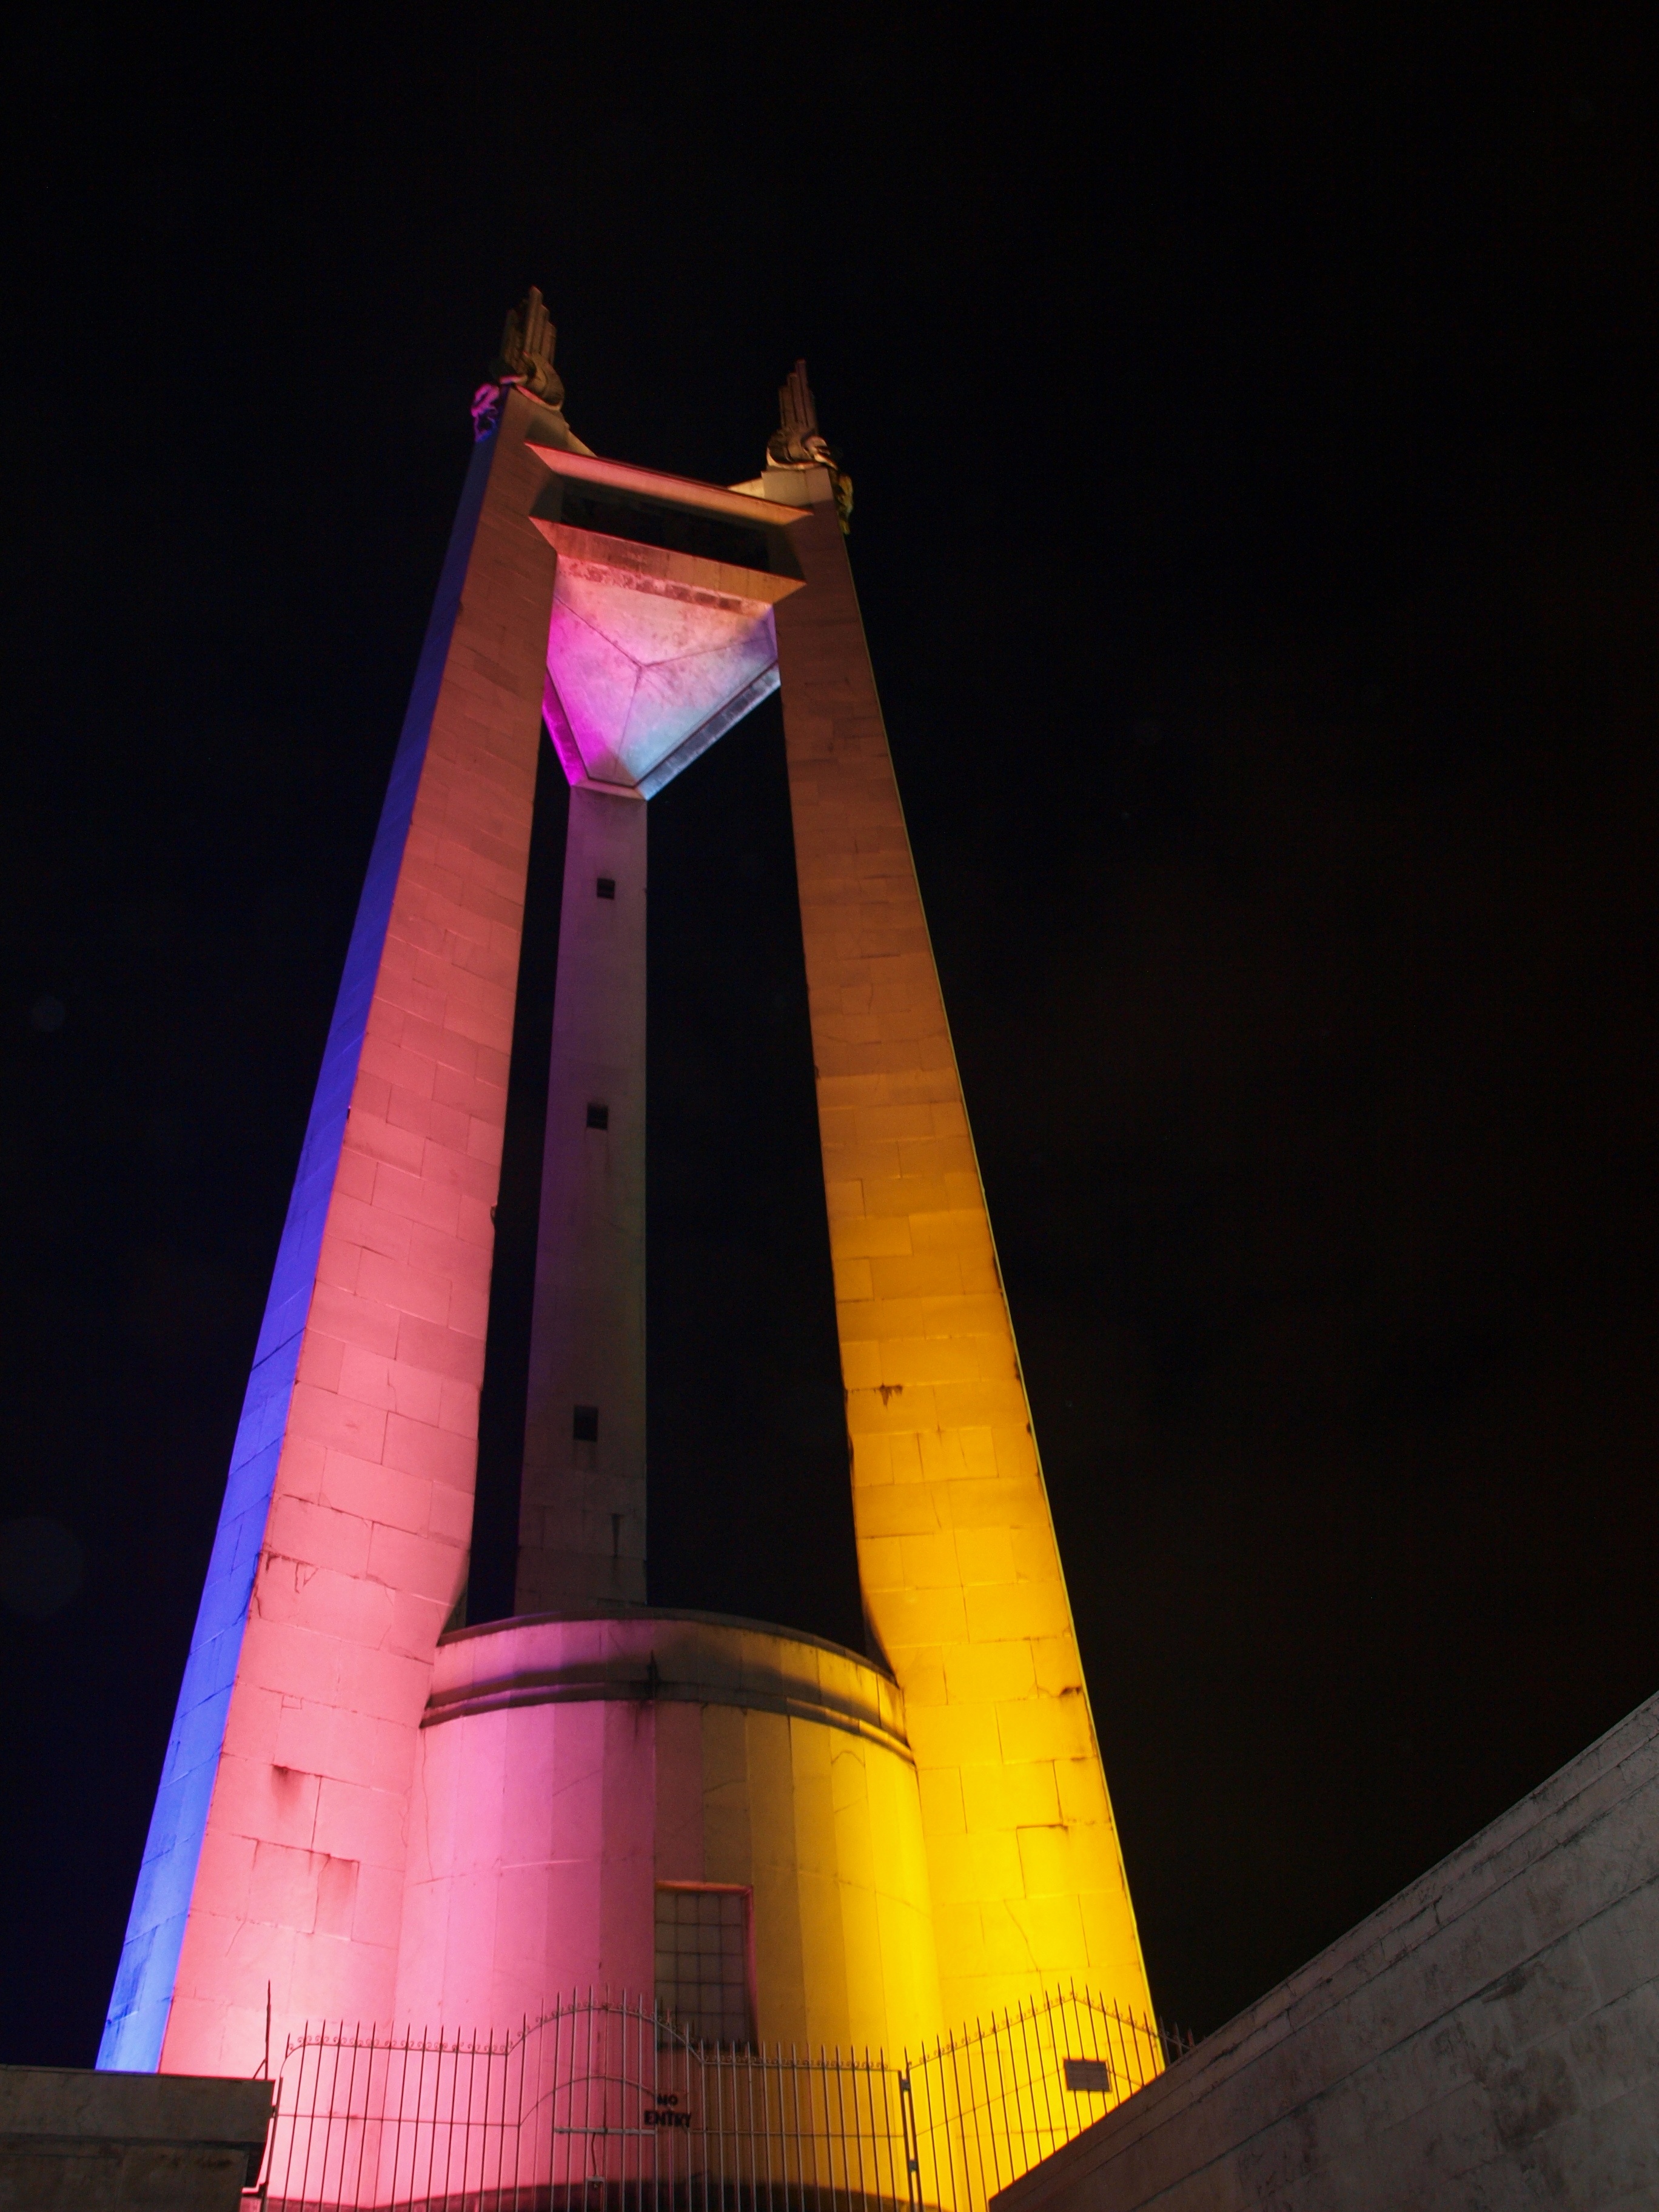
light, architecture, night, sunlight, monument, reflection, tower, symbol, color, park, landmark, darkness, blue, historic, filipino, memorial, temple, tall, marker, history, philippines, shape, manila, quezon city